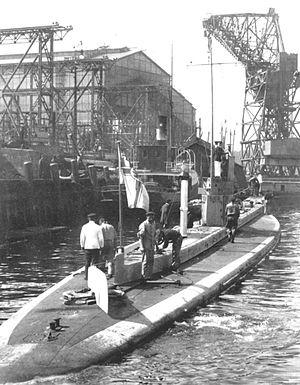
Le sous-marin allemand Unterseeboot 8, de type U 5 a été construit par la Germaniawerft de Kiel, et lancé le 11 mars 1911 pour une mise en service le 18 juin 1911. Il a servi pendant la Première Guerre mondiale sous pavillon de la Kaiserliche Marine.